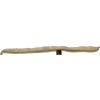
Label: bean_pod